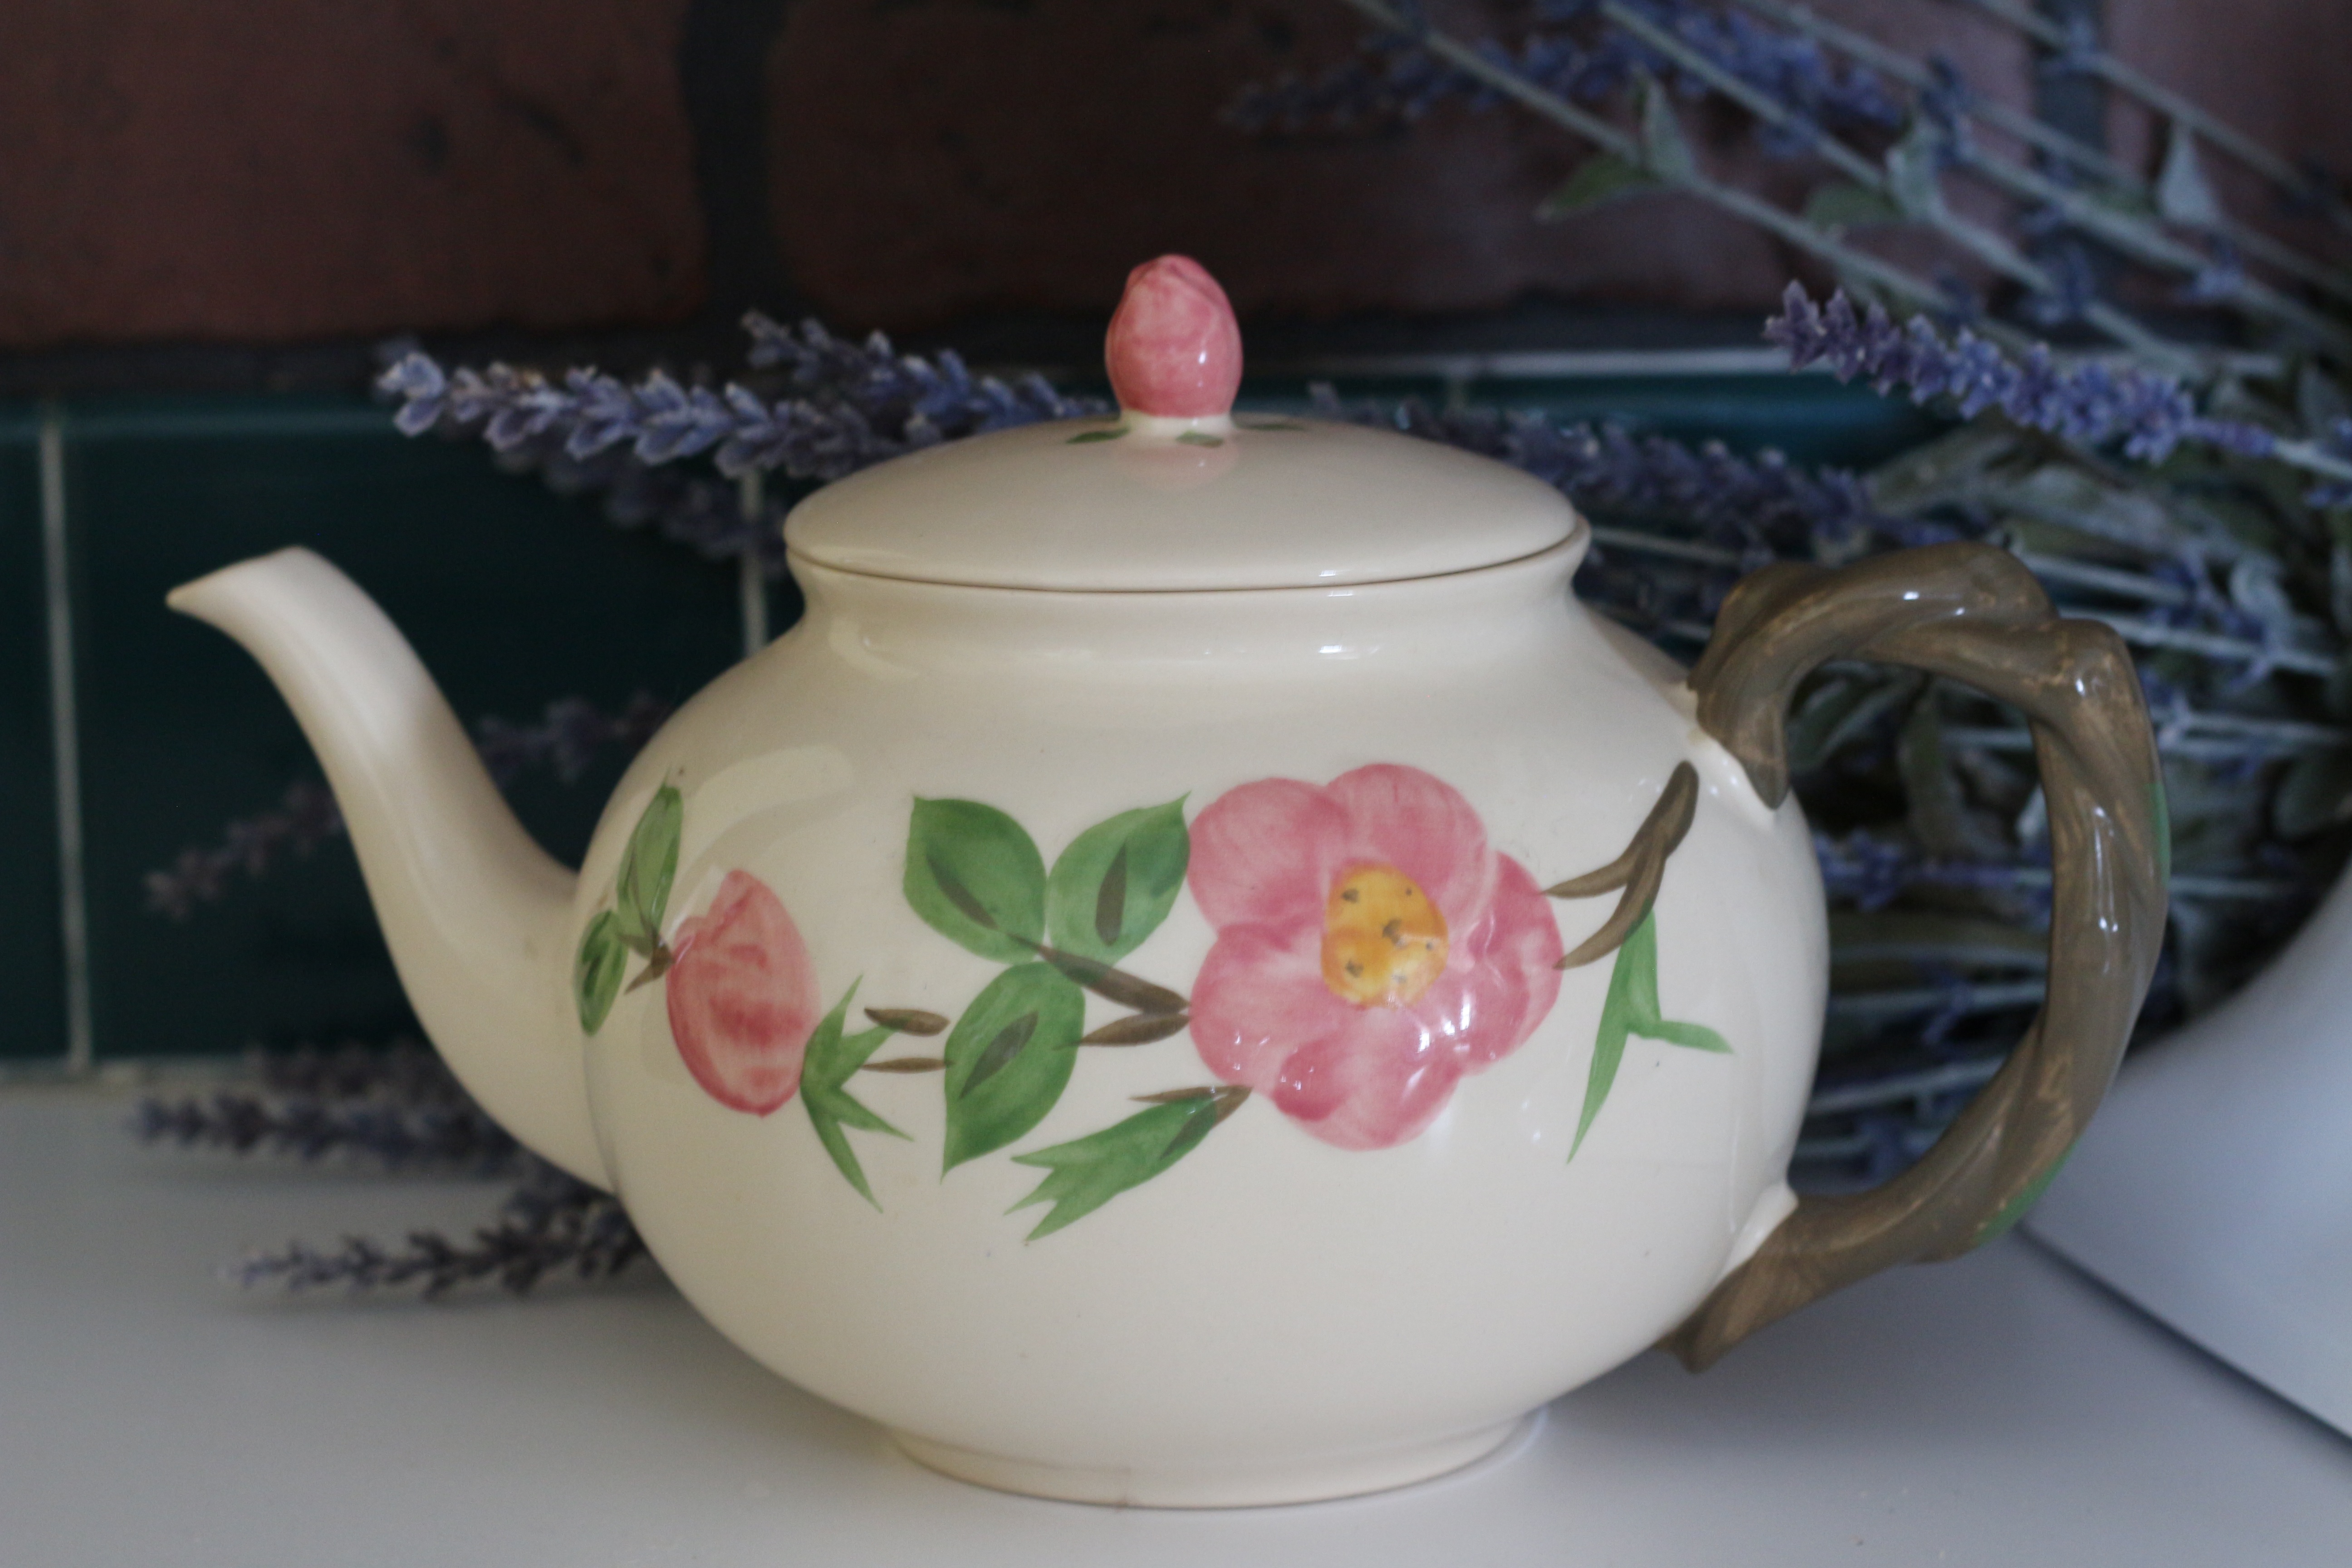
vintage, antique, flower, old, teapot, rose, saucer, ceramic, beverage, tableware, art, design, decorative, style, porcelain, china, dishware